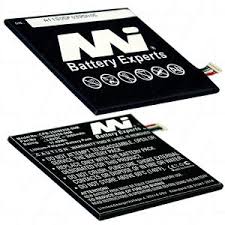
Waste category: battery